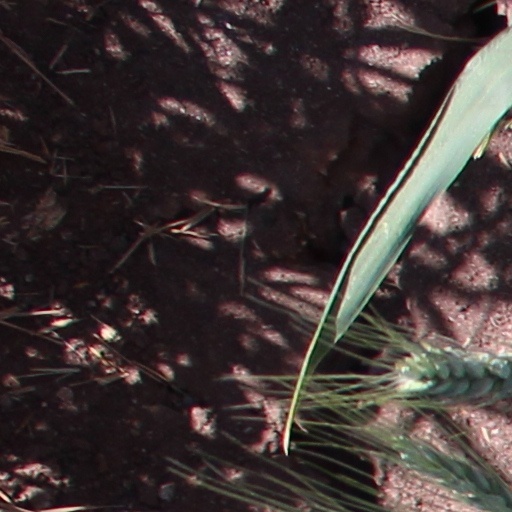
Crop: wheat